Flat Earth

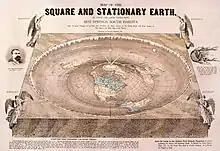
Flat Earth map drawn by Orlando Ferguson in 1893. The map contains several references to biblical passages as well as various supposed refutations of the "Globe Theory".

Flat Earth is an archaic and scientifically disproven conception of the Earth's shape as a plane or disk. Many ancient cultures subscribed to a flat-Earth cosmography. The model has undergone a recent resurgence as a conspiracy theory in the 21st century.